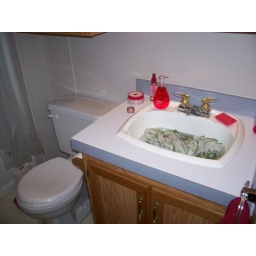
my sink (there is a dress in there)